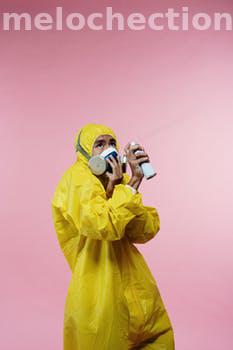
Label: Watermark